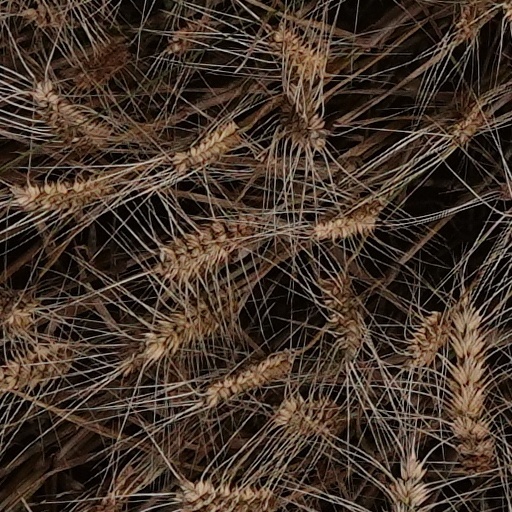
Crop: wheat